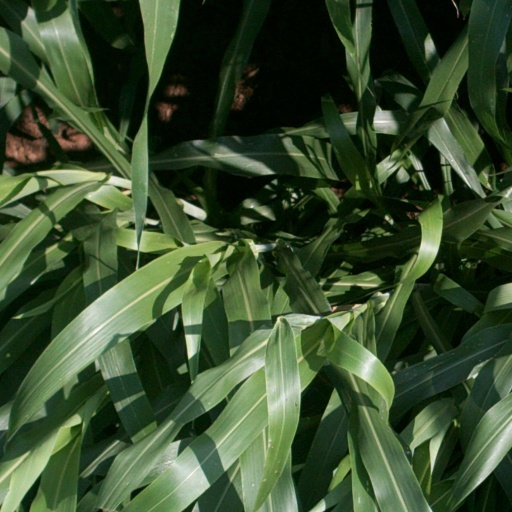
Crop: sorghum